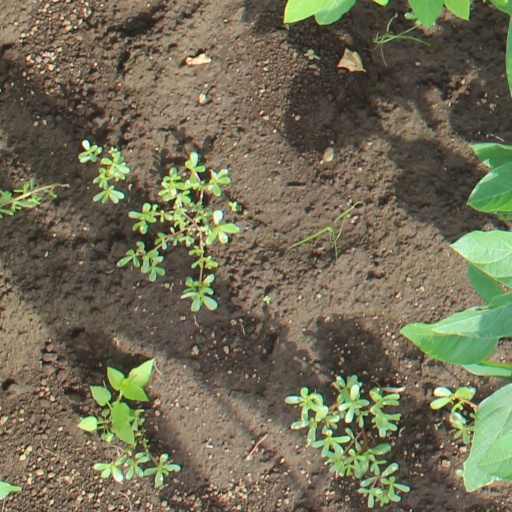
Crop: soybean